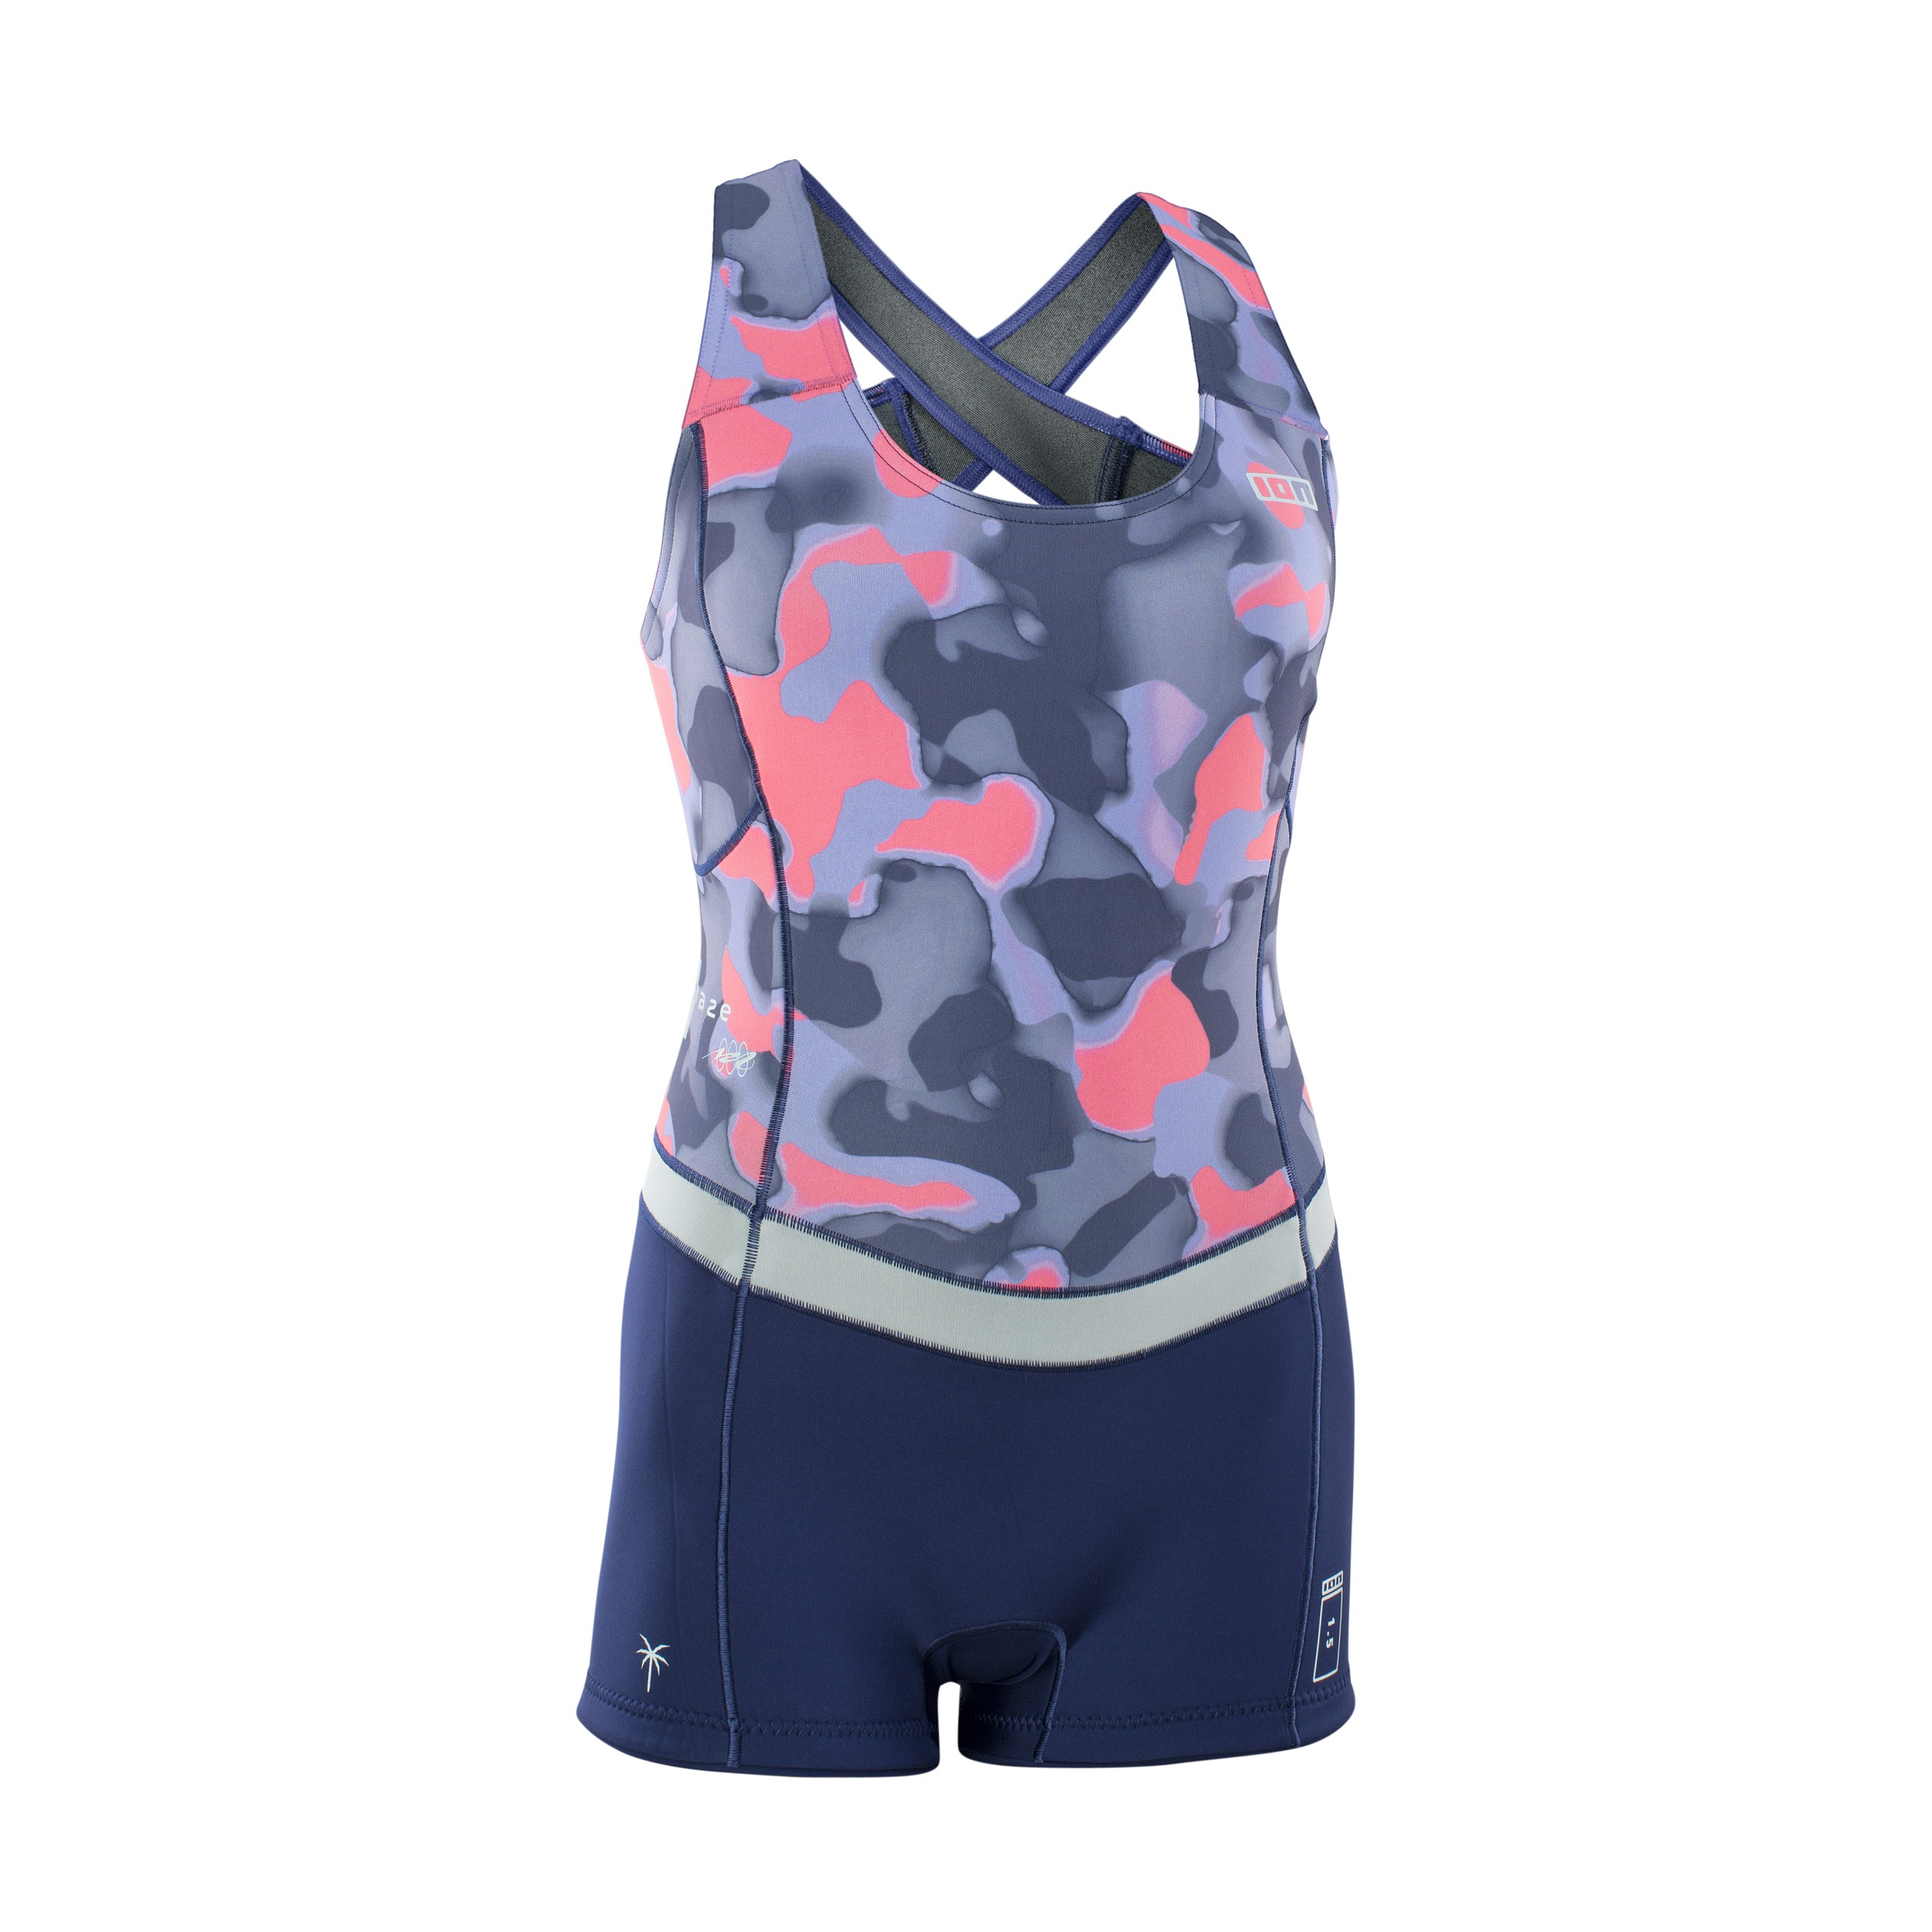
Amaze Shorty Crossback 1.5 women
WOMEN WETSUIT AMAZE SHORTY CROSSBACK 1.5 Performing Grace The Amaze Shorty Crossback 1.5 is the longer version of a swimsuit with more coverage for action-packed sessions. Longer legs and the crossed strap design make sure everything stays in place. On top you can enjoy basic protection against sun rays, wind-chill and abrasion from your equipment. Pairing it with our neo zip jacket scores extra style points!
Brand: ION-PRODUCTS
Category: Sporting Goods > Outdoor Recreation > Boating & Water Sports > Boating & Water Sport Apparel > Wetsuits